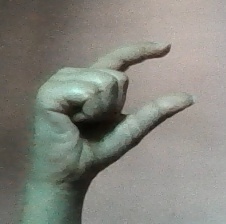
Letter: dal